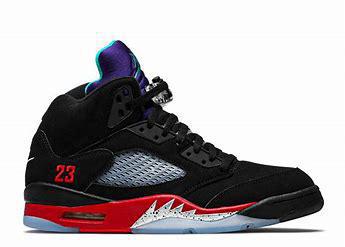
Brand: Jordan
Model: 5 Retro